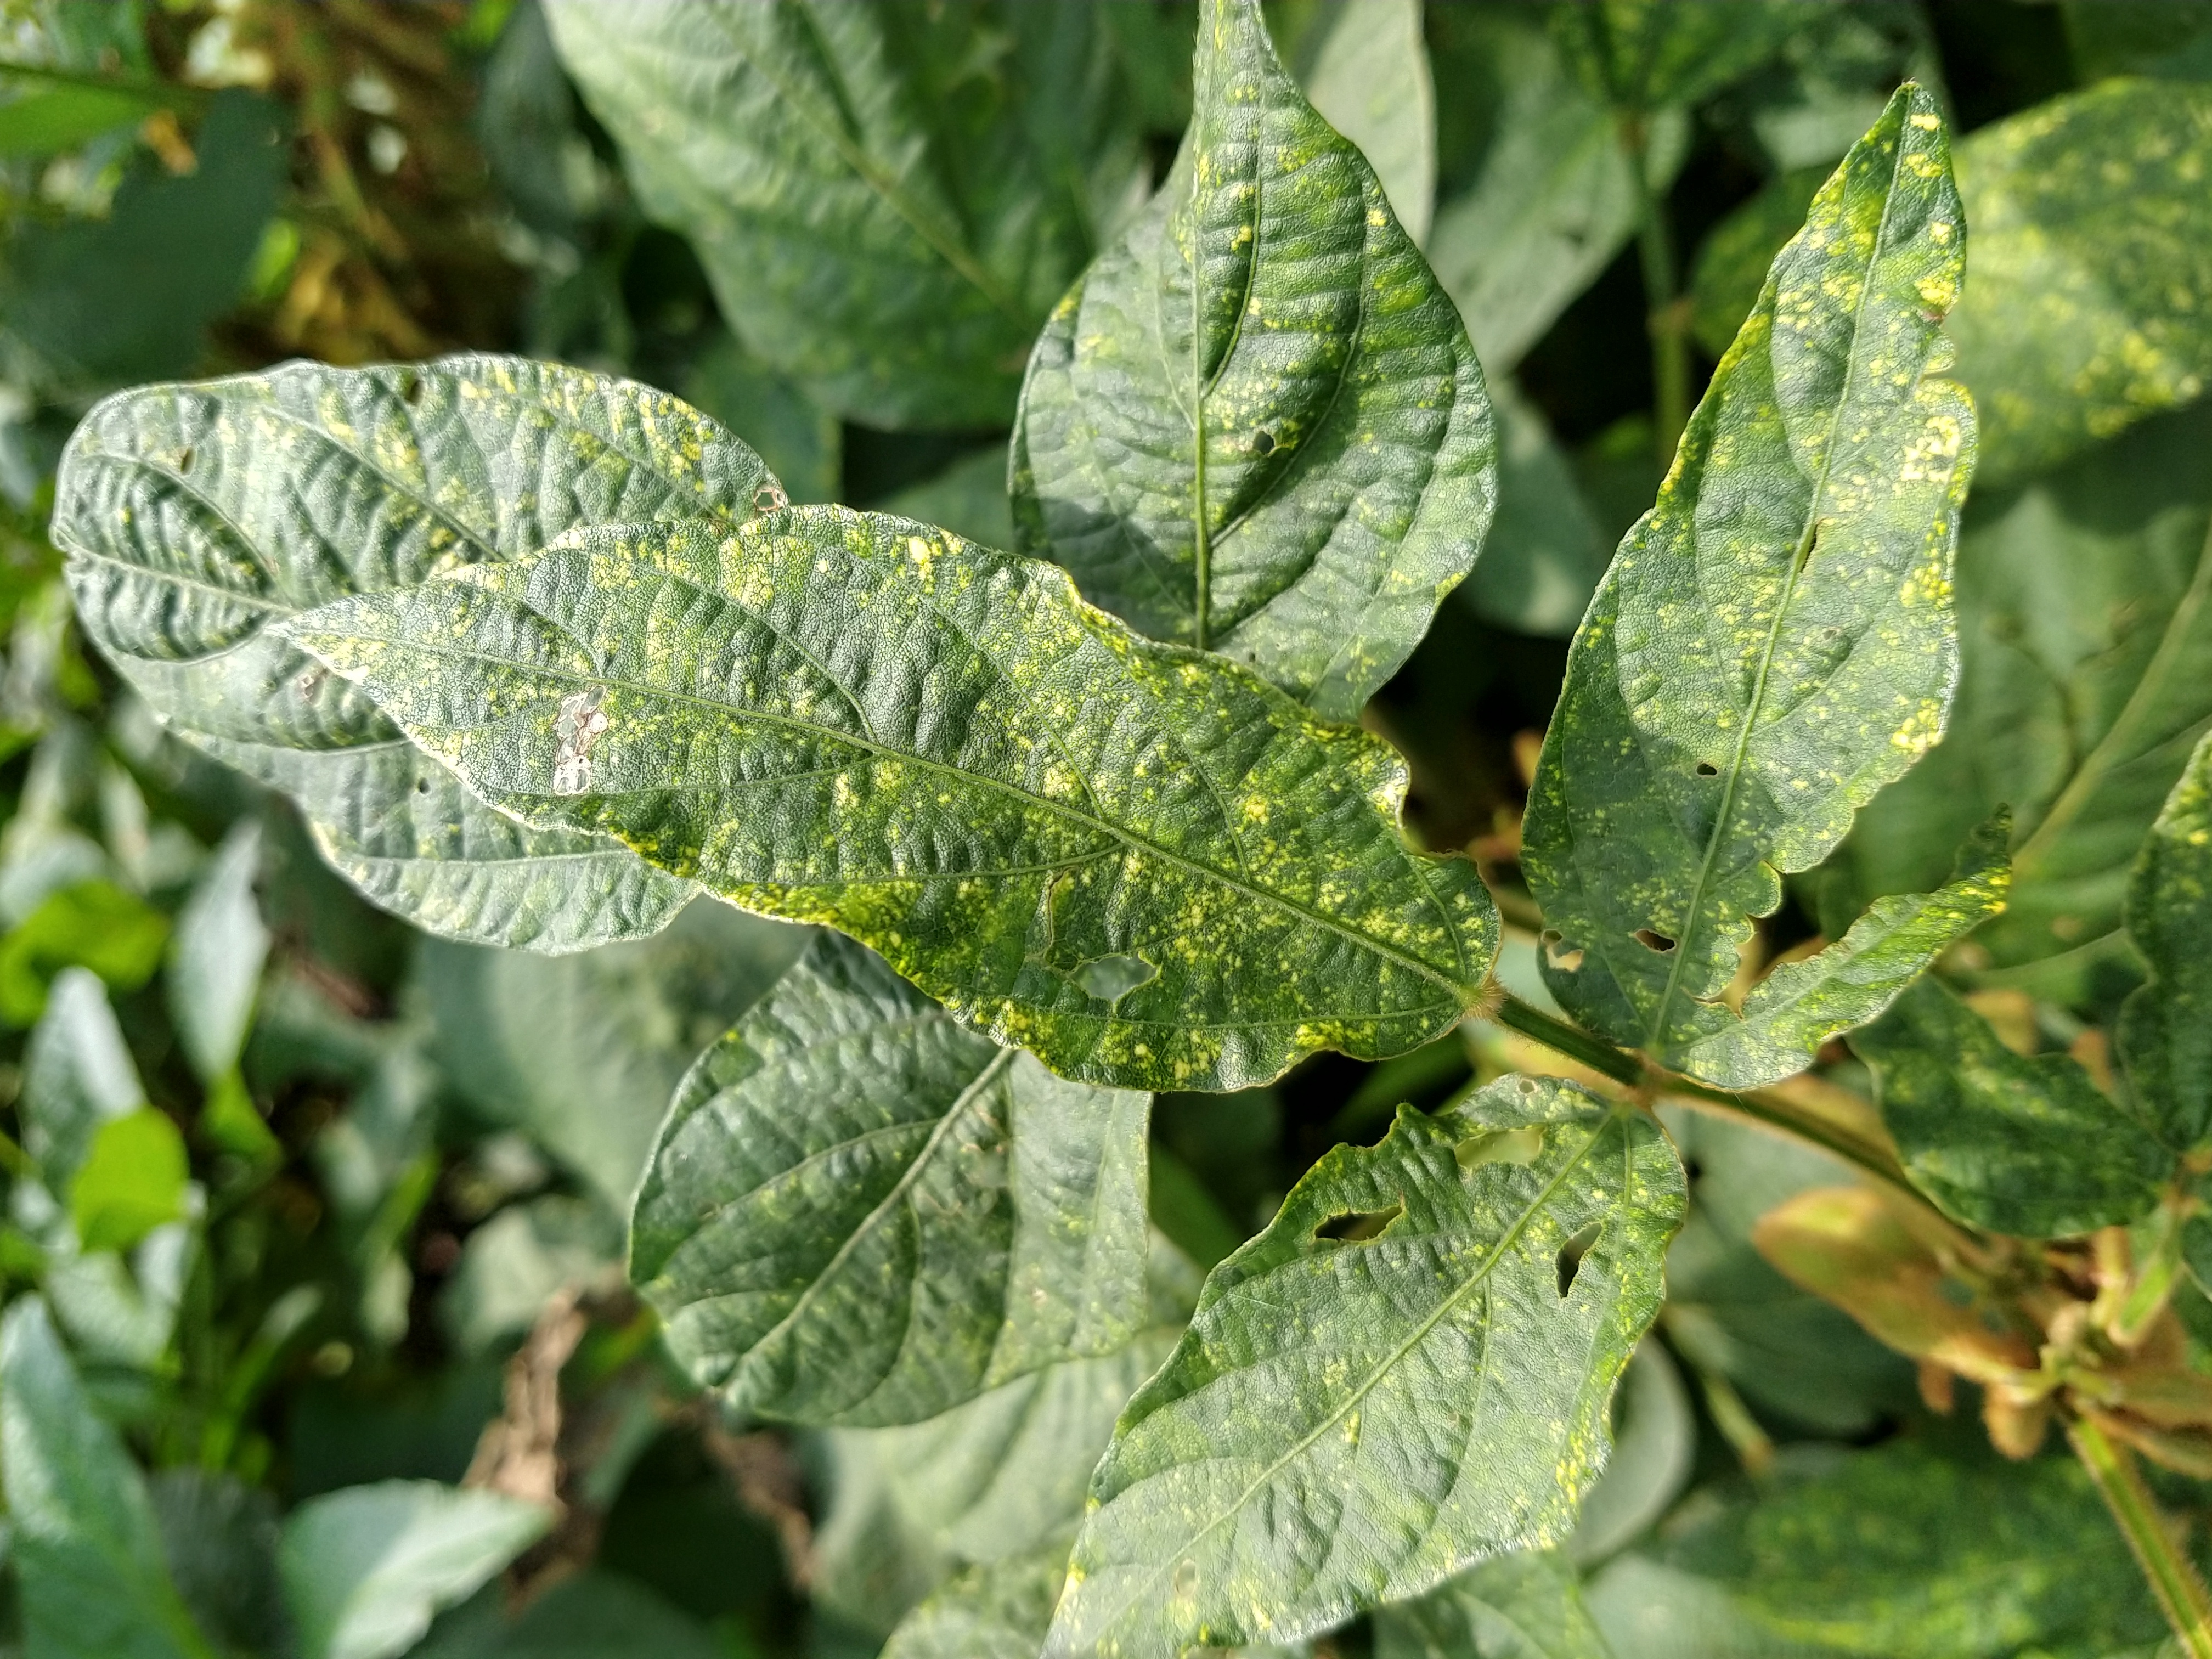
Label: Disease